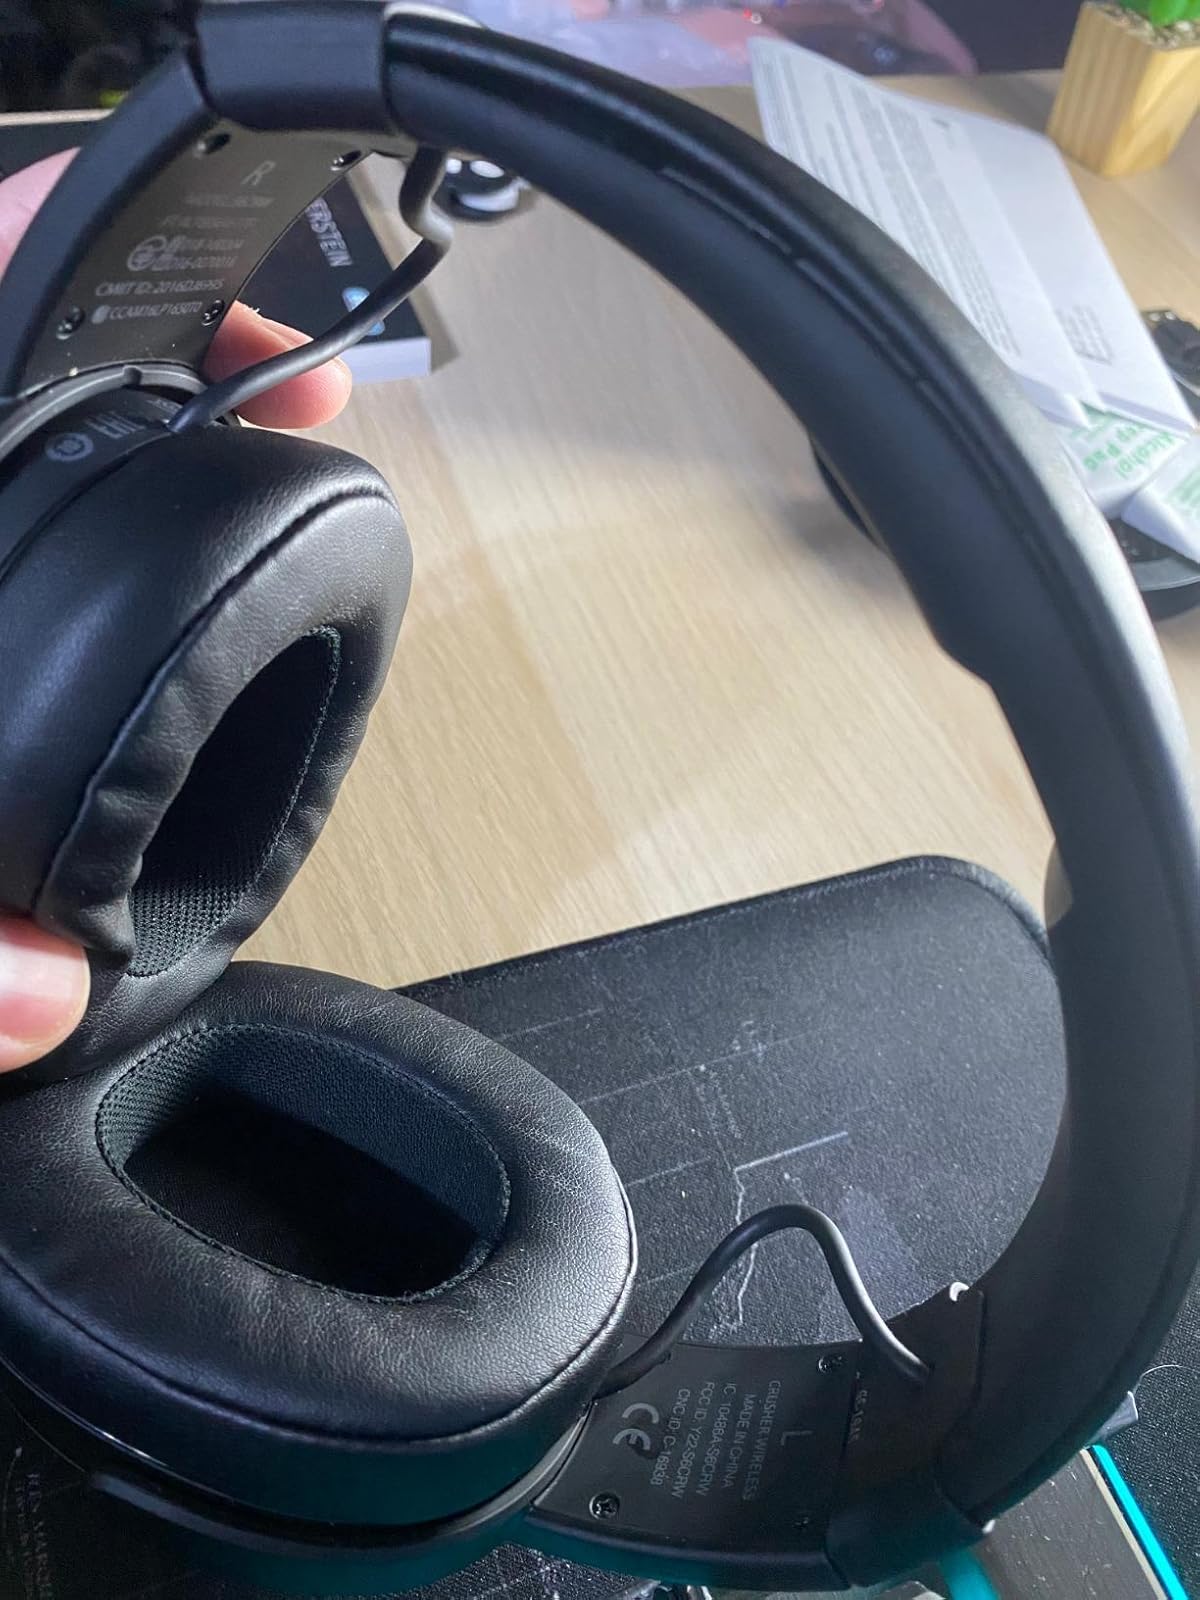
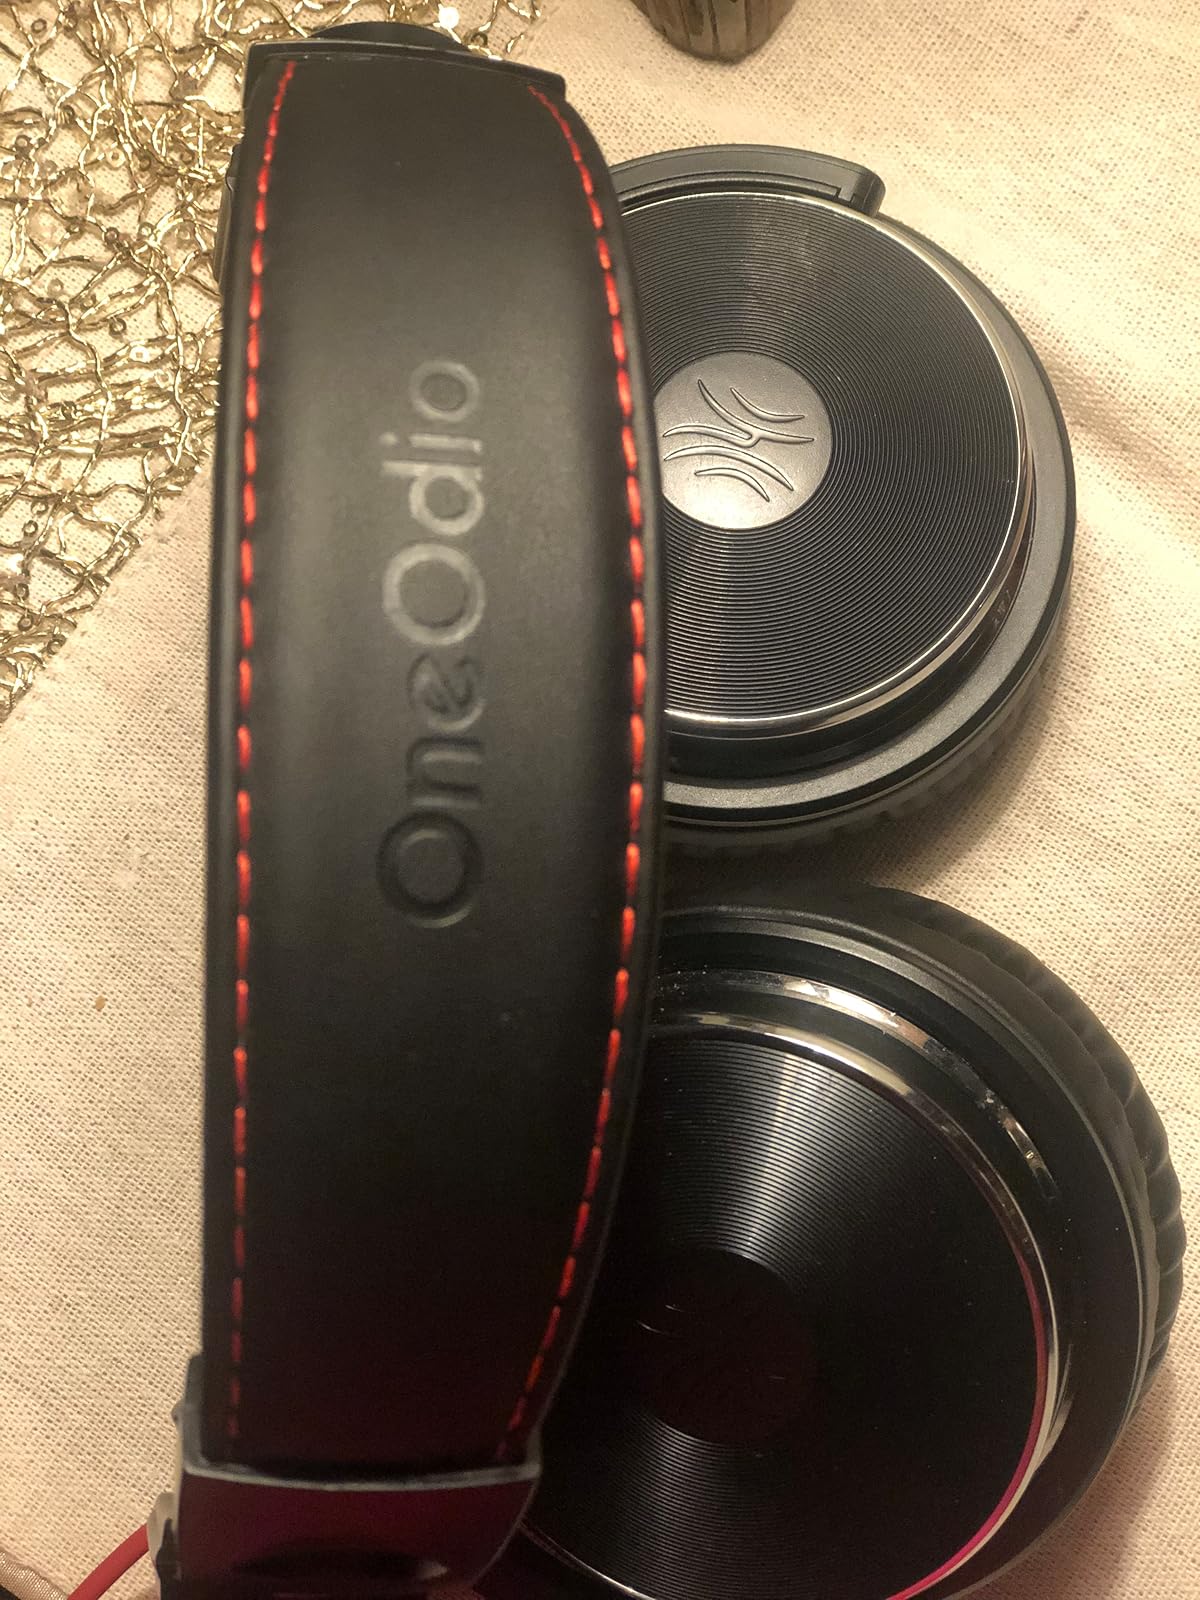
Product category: headphones
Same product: no